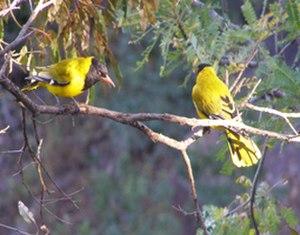
Le Waterberg est un massif situé au nord-est de l'Afrique du Sud dans la province du Limpopo. Depuis 2001, le Waterberg comprend une réserve de biosphère au sens de l'UNESCO, de 6 540 km². Son altitude moyenne est de 600 m ; quelques sommets dépassent 1 400 m. Cette vaste formation rocheuse a été façonnée par des centaines de millions d'années d'érosion fluviale qui ont créé divers reliefs escarpés ou en forme de buttes. L'écosystème est celui d'une forêt caduque sèche. Le Waterberg a livré des traces archéologiques datant de l'âge de pierre et, à proximité, ont été faites des découvertes relatives aux premiers instants de l'histoire de l'évolution humaine.